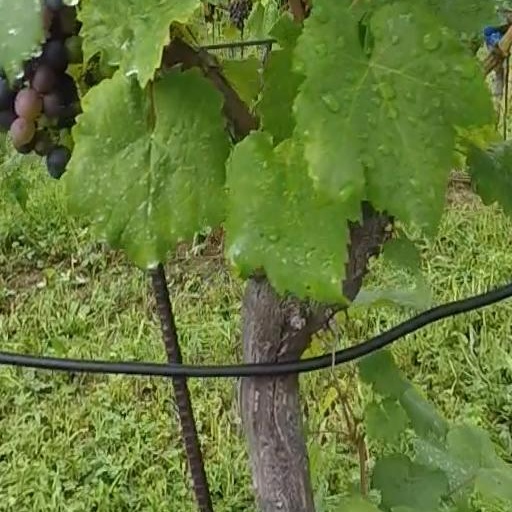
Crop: grape